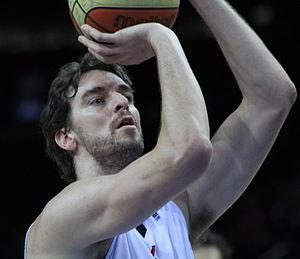
La 17ᵉ édition du championnat du monde masculin de basket-ball, renommé Coupe du monde FIBA, se déroule en Espagne du 30 août au 14 septembre 2014. Les États-Unis sont les tenants du titre, devant la Turquie qui évoluait à domicile en 2010.